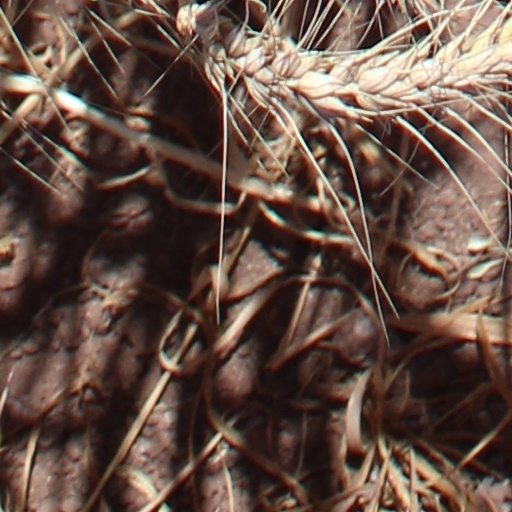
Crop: wheat